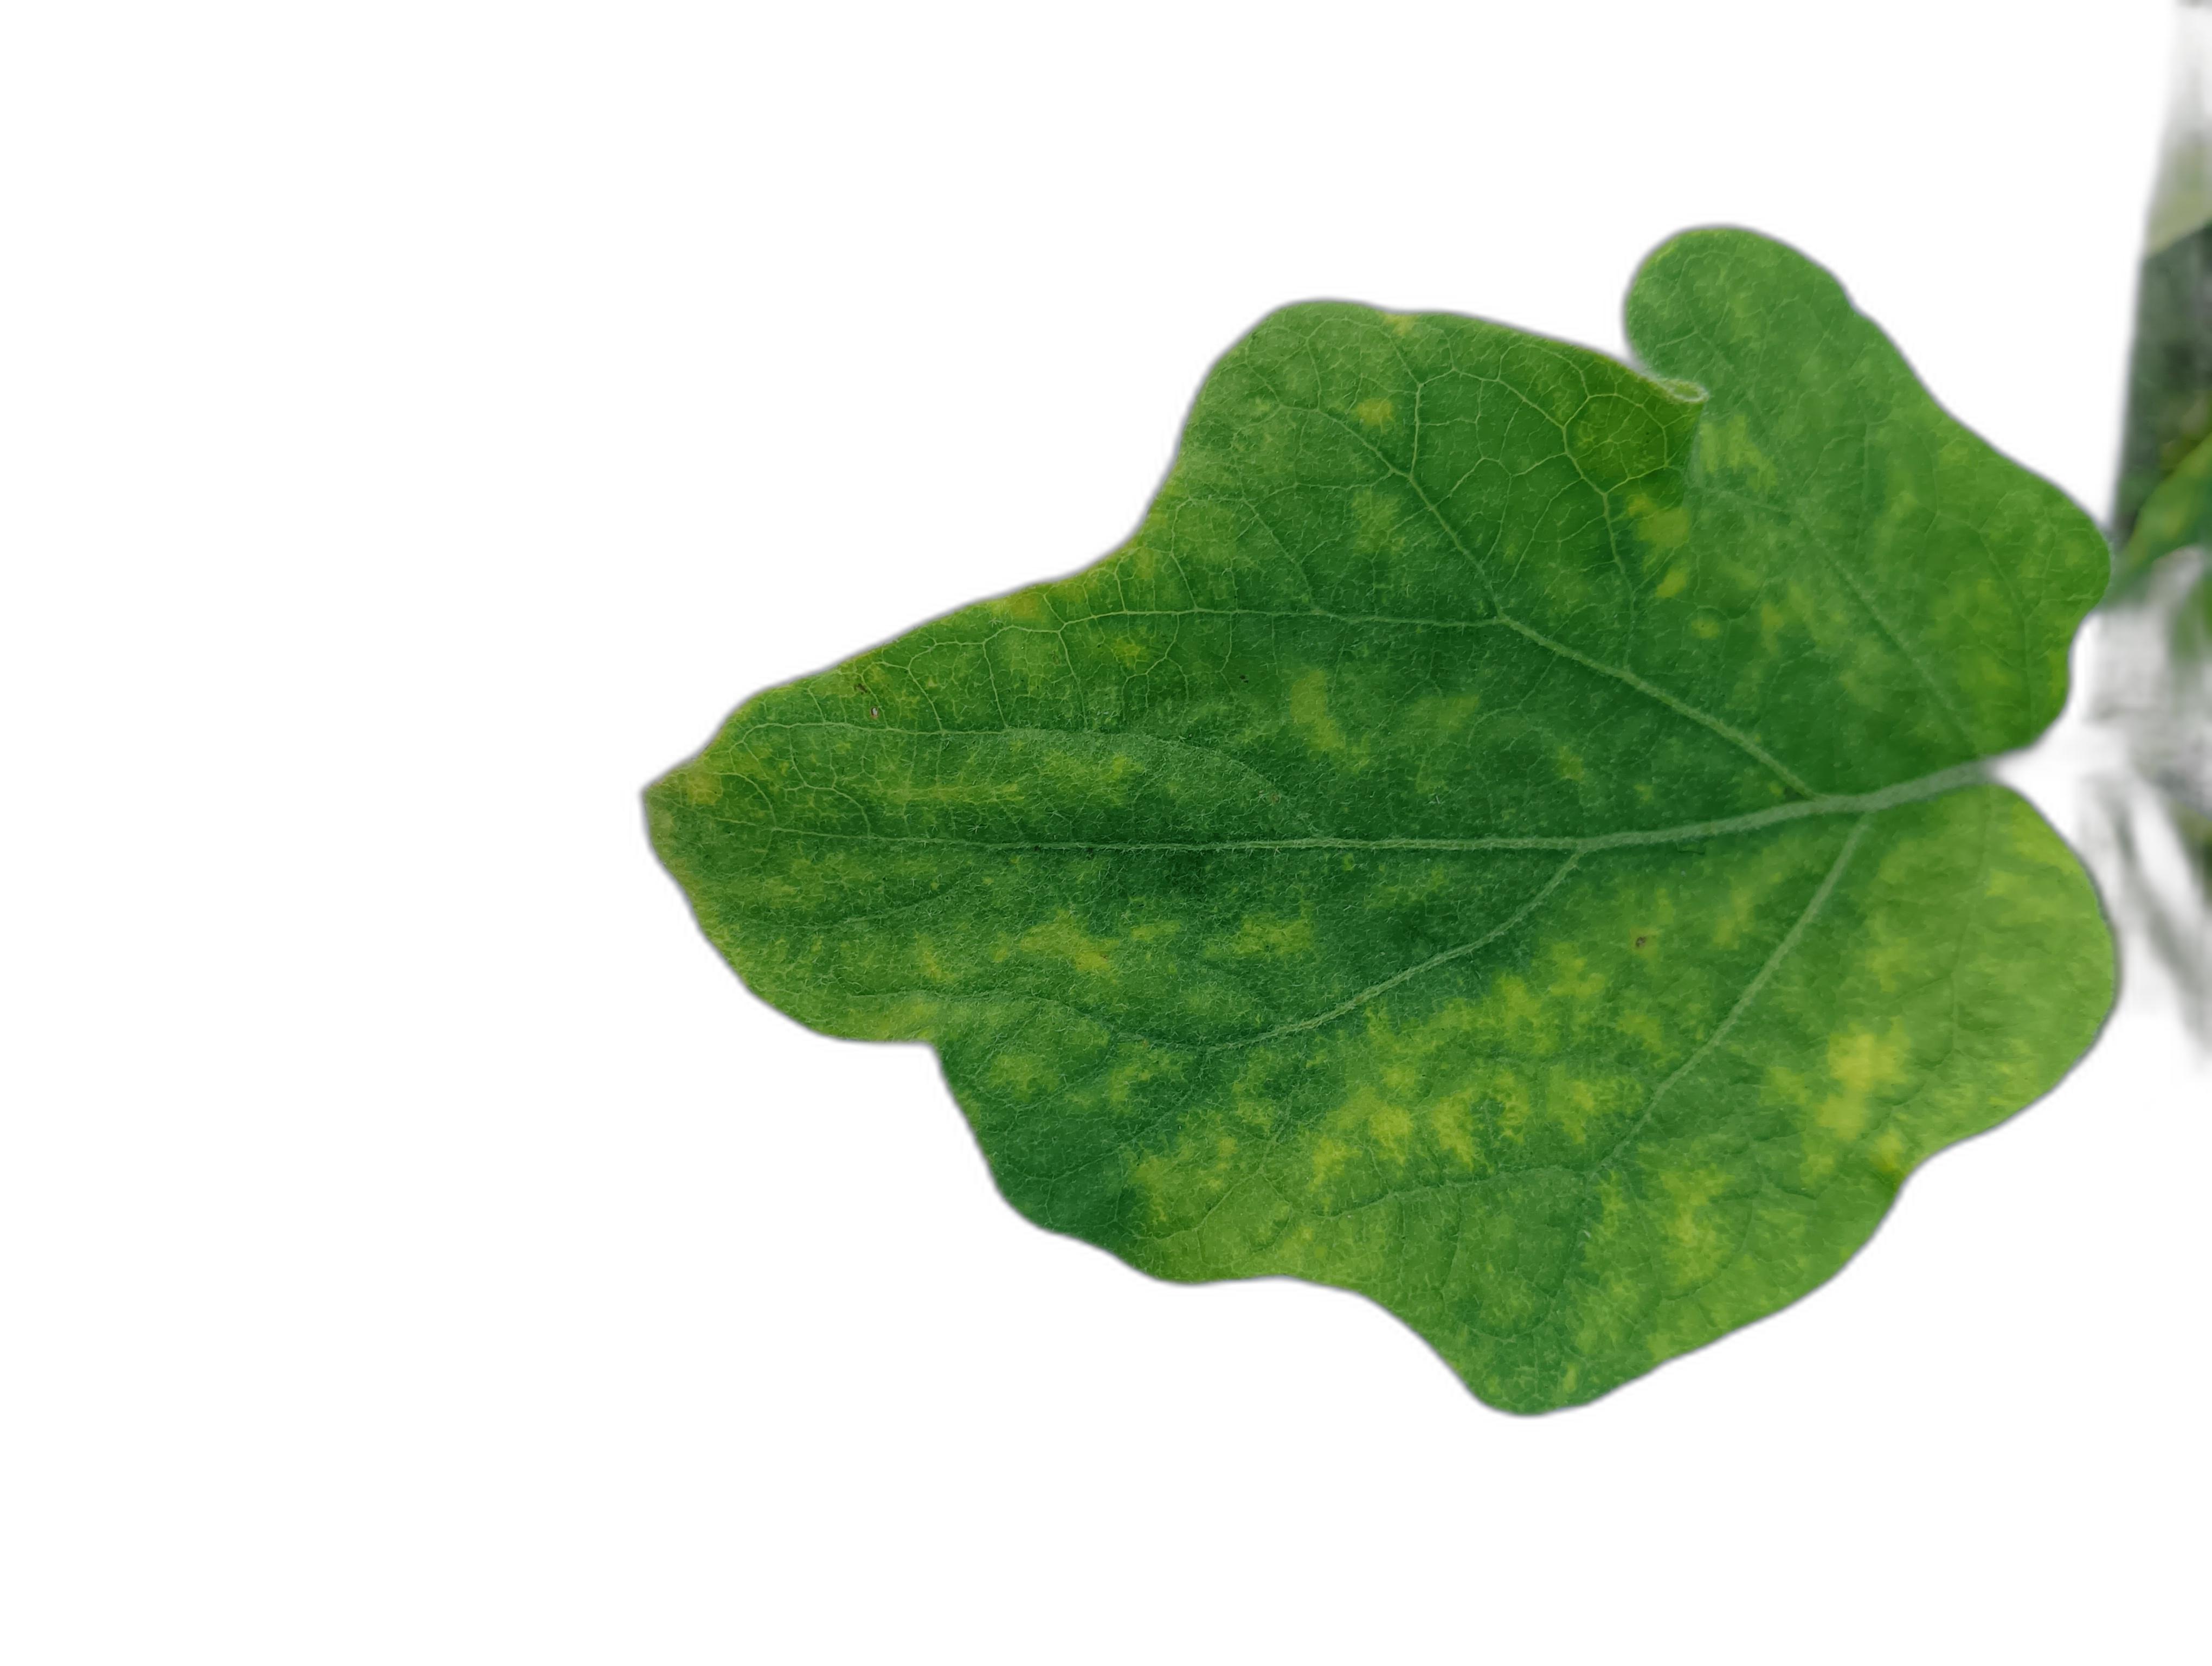
Label: Mosaic Virus Disease